Mōko Shūrai Ekotoba

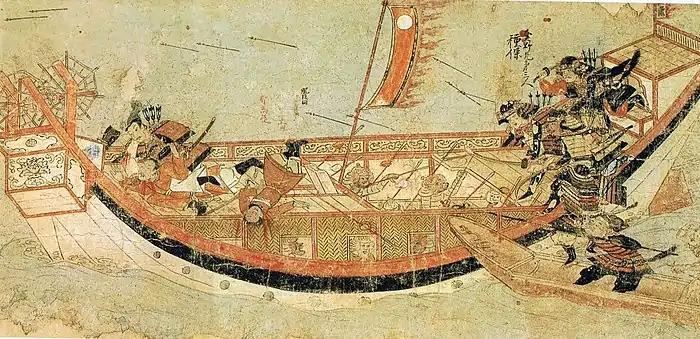
Japanese soldiers boarding a Mongol vessel during the Battle of Kōan, as depicted in the second scroll. The samurai Takezaki Suenaga is shown on the left, fighting on the deck.

The work dates itself to 1293, while scholars similarly believe it was composed between the late 13th century and early 14th century, during the Kamakura period. Their author and artist are unknown. Together, the scrolls contain some of the earliest artistic depictions of the Mongol invasions of Japan. Both scrolls are currently kept in the Museum of the Imperial Collections at Tokyo Imperial Palace.